Wilhelm Bleek

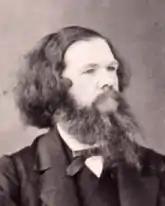
Wilhelm Bleek

Wilhelm Heinrich Immanuel Bleek (8 March 1827 – 17 August 1875) was a German linguist. His work included "A Comparative Grammar of South African Languages" and his great project jointly executed with Lucy Lloyd: The Bleek and Lloyd Archive of ǀxam and ǃkun texts. A short form of this eventually reached press with "Specimens of Bushman Folklore", which Laurens van der Post drew on heavily.